Sky position (RA, Dec in degrees): 122.195, 29.316
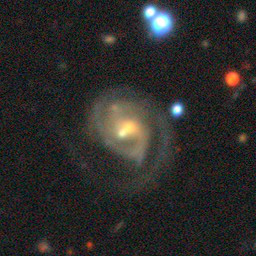
Galaxy morphology: Unbarred Loose Spiral Galaxies